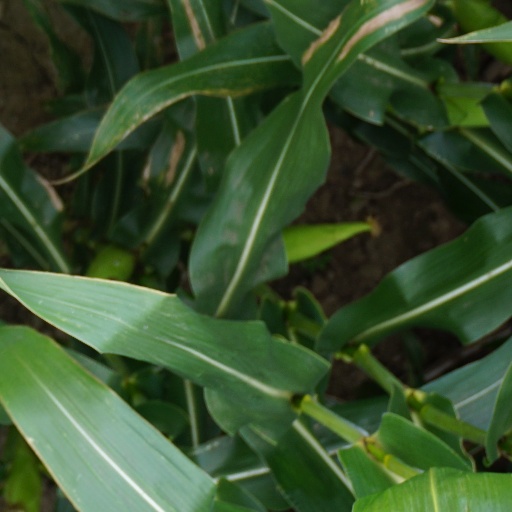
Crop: maize; corn